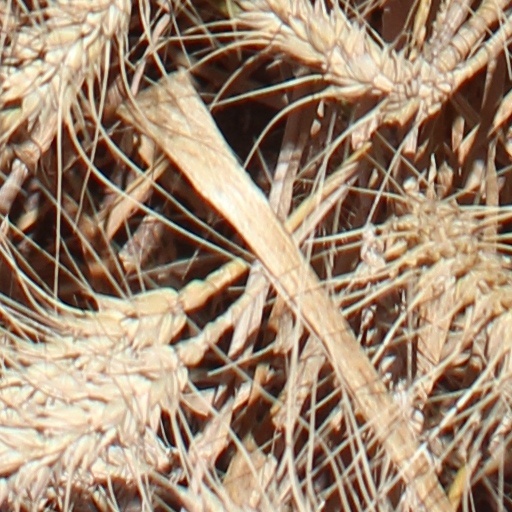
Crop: wheat